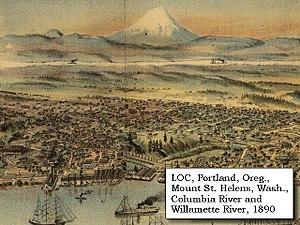
Le mont Saint Helens, en anglais Mount St. Helens, est un stratovolcan actif situé dans le comté de Skamania de l'État de Washington, dans le Nord-Ouest des États-Unis. Il se situe à 154 kilomètres au sud de la ville de Seattle et à 85 kilomètres au nord-est de celle de Portland. Le mont Saint Helens tire son nom d'un diplomate britannique portant le titre de Lord St Helens qui était un ami de George Vancouver, explorateur de la région à la fin du XVIIIᵉ siècle. Le volcan, bien connu pour ses explosions relâchant des cendres volcaniques et des nuées ardentes, fait partie de la chaîne des Cascades et de l'arc volcanique des Cascades qui est un tronçon de la ceinture de feu du Pacifique comportant environ 160 volcans actifs.